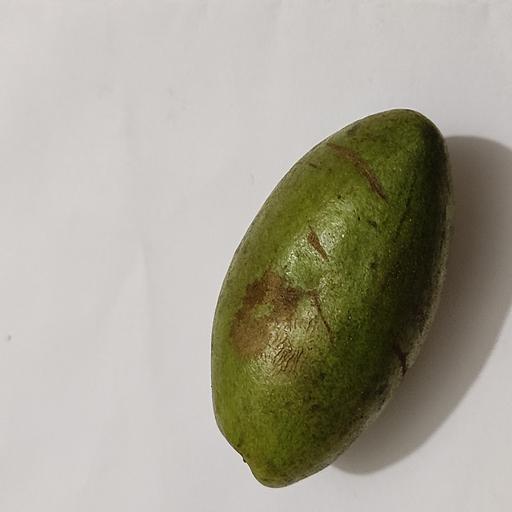
Crop type: Olive